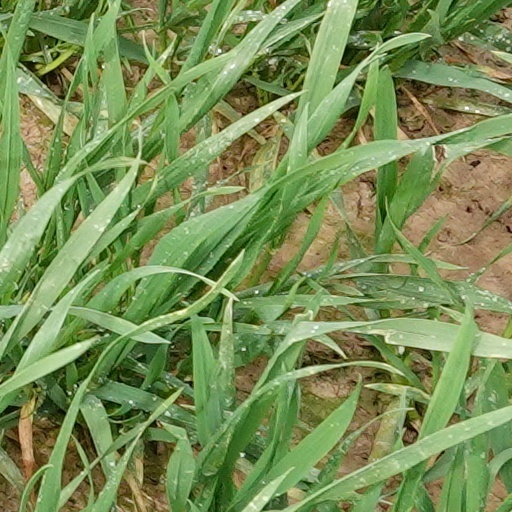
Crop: wheat